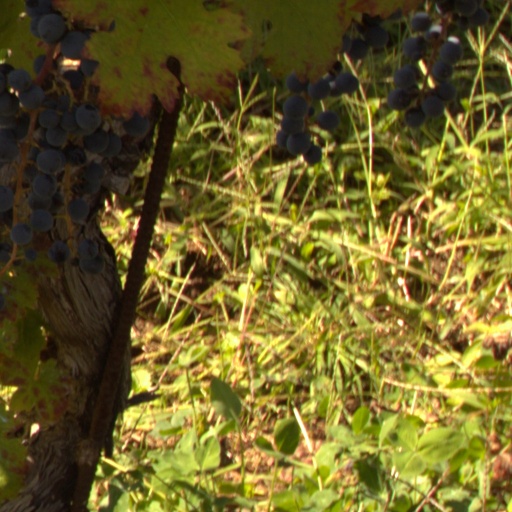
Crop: grape